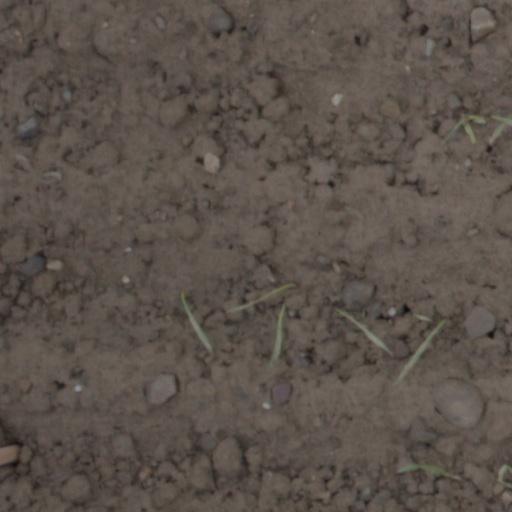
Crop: wheat